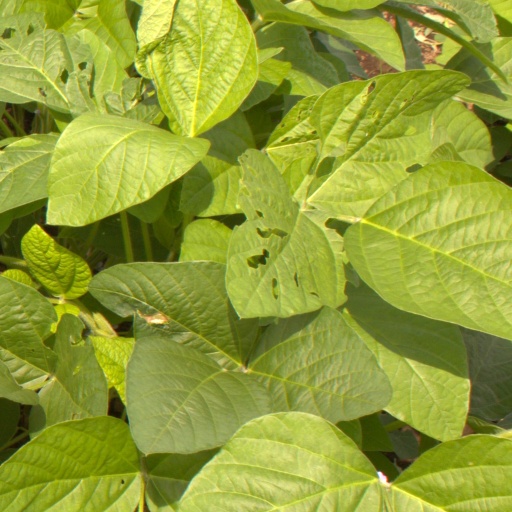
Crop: soybean